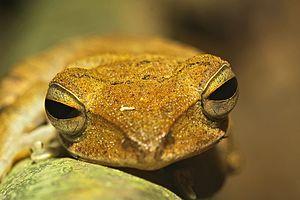
Polypedates discantus est une espèce d'amphibiens de la famille des Rhacophoridae.